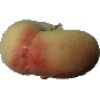
Label: Peach Flat 1